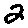
Label: 2